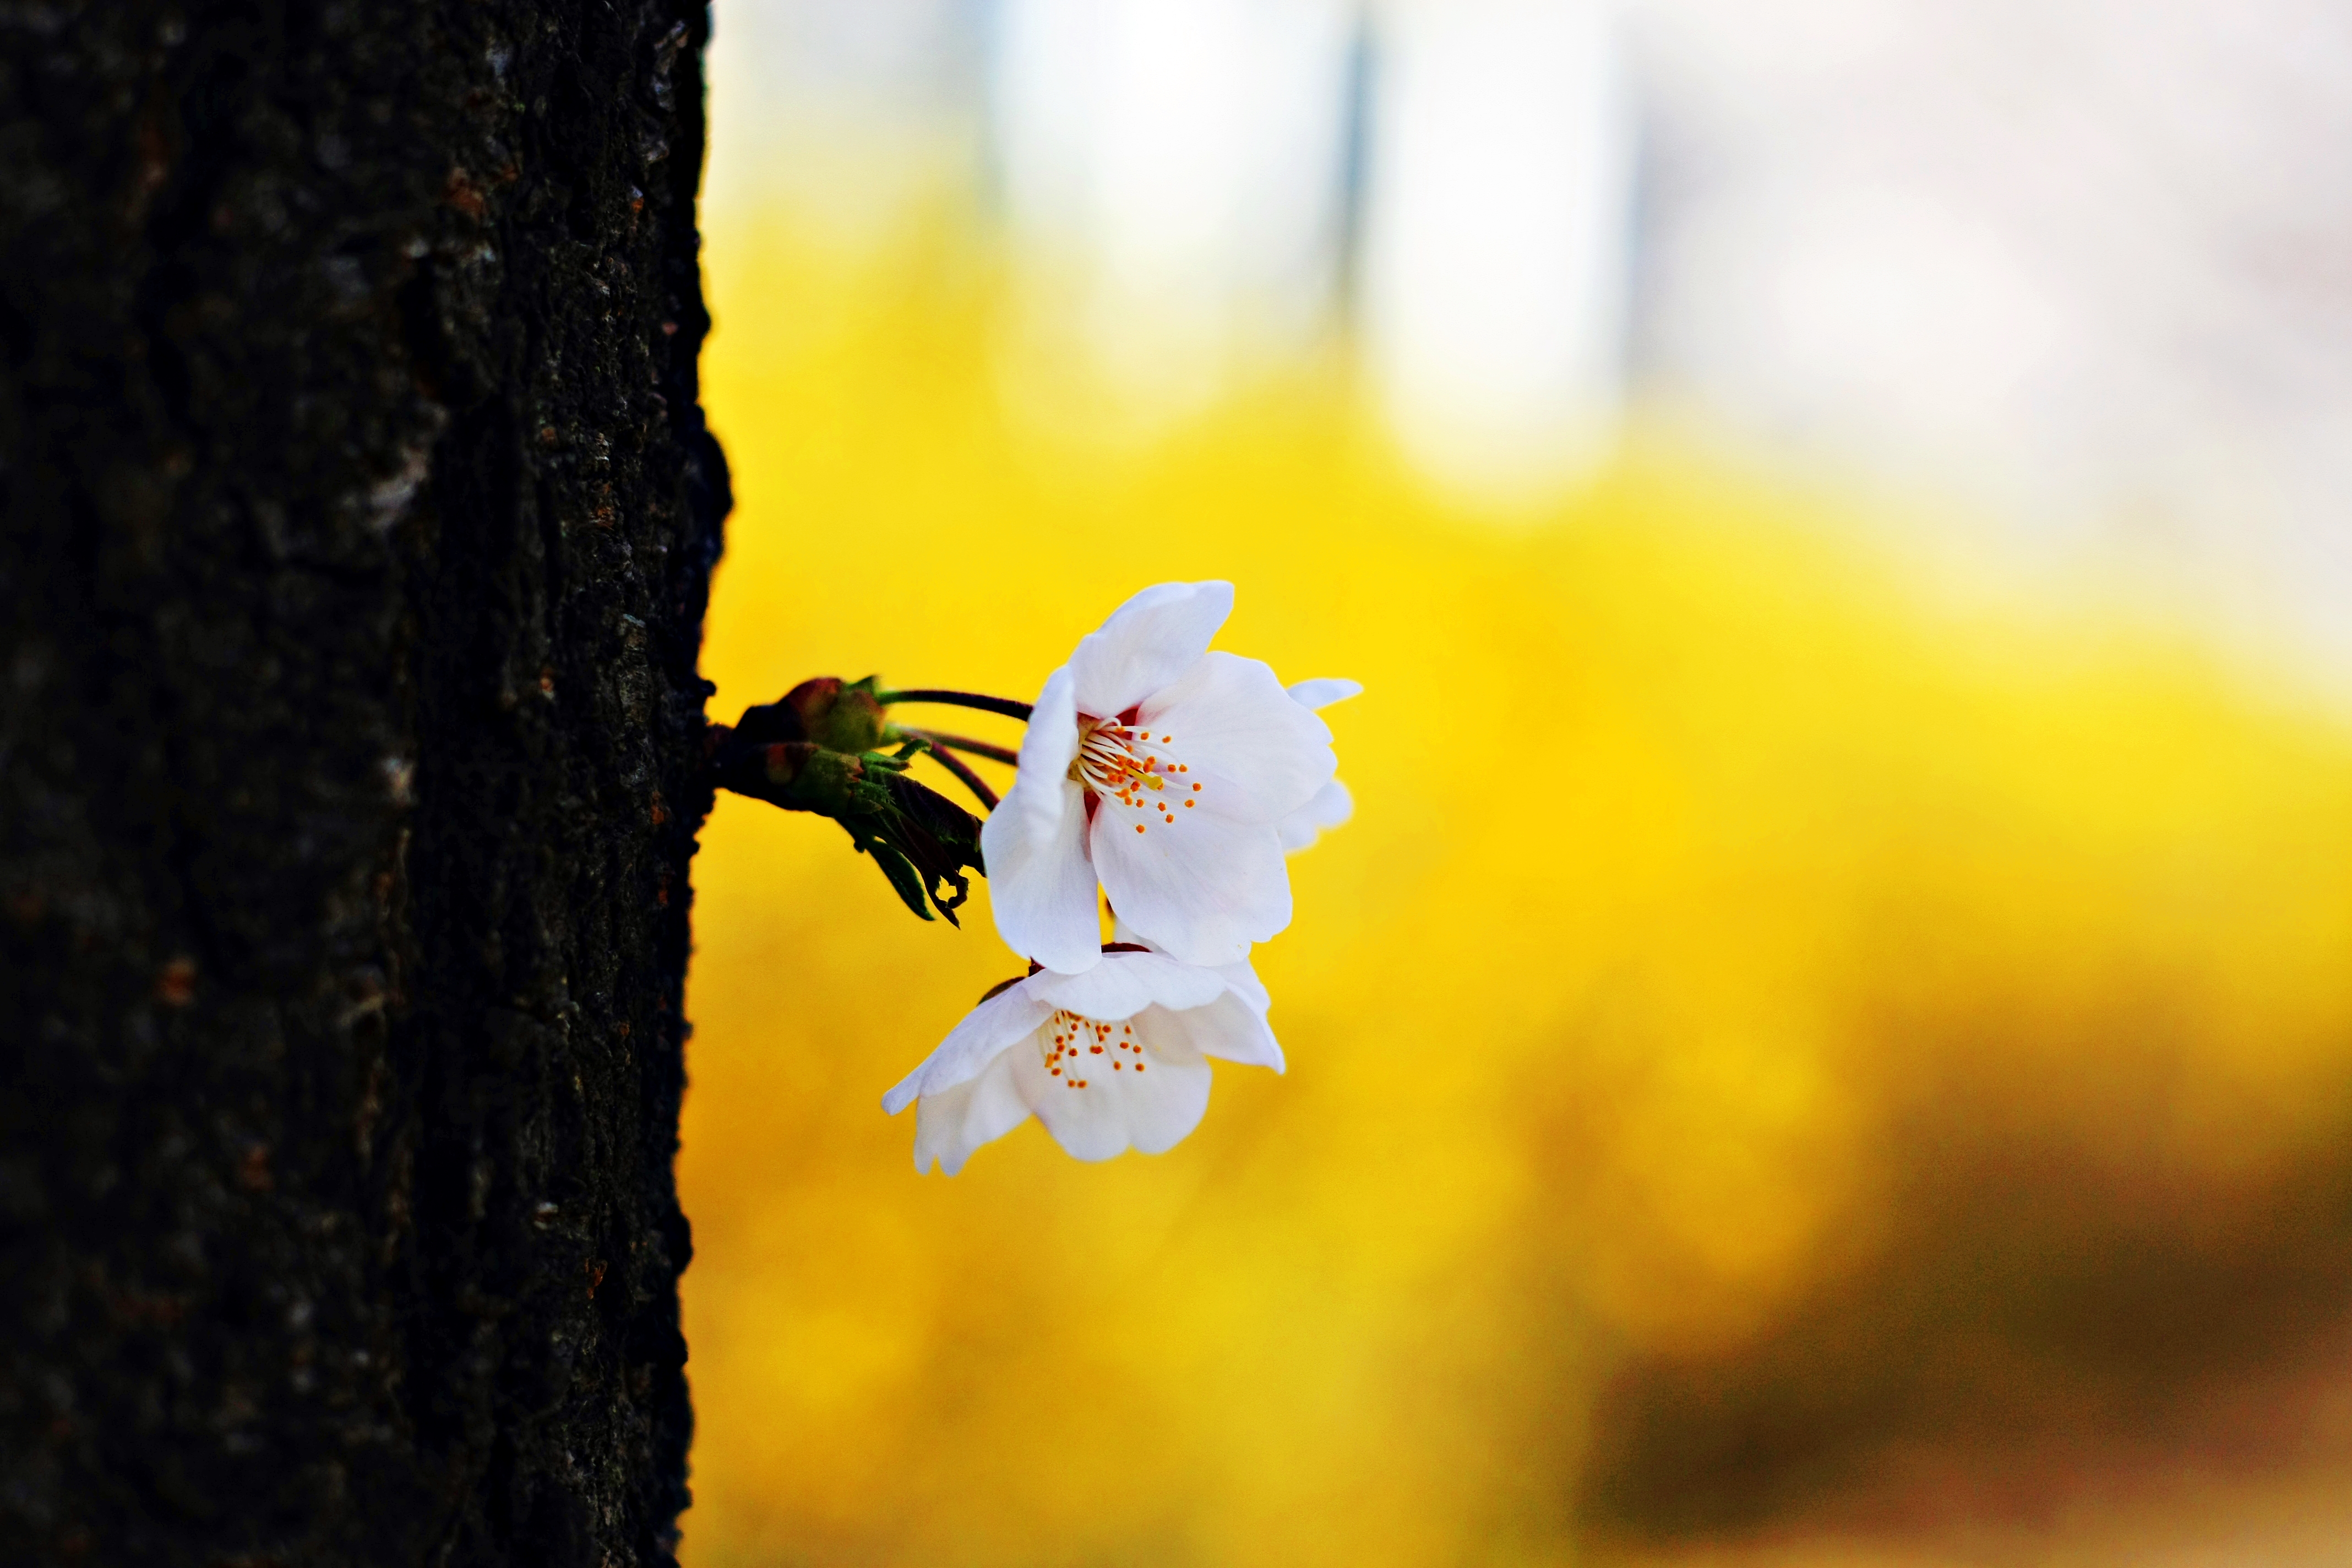
cherry blossoms, Suwon Korea, spring, flower, branch, yellow, plant, macro photography, twig, petal, sunlight, leaf, tree, pollen, blossom, close up, sky, flowering plant, plant stem, photography, autumn, wildflower